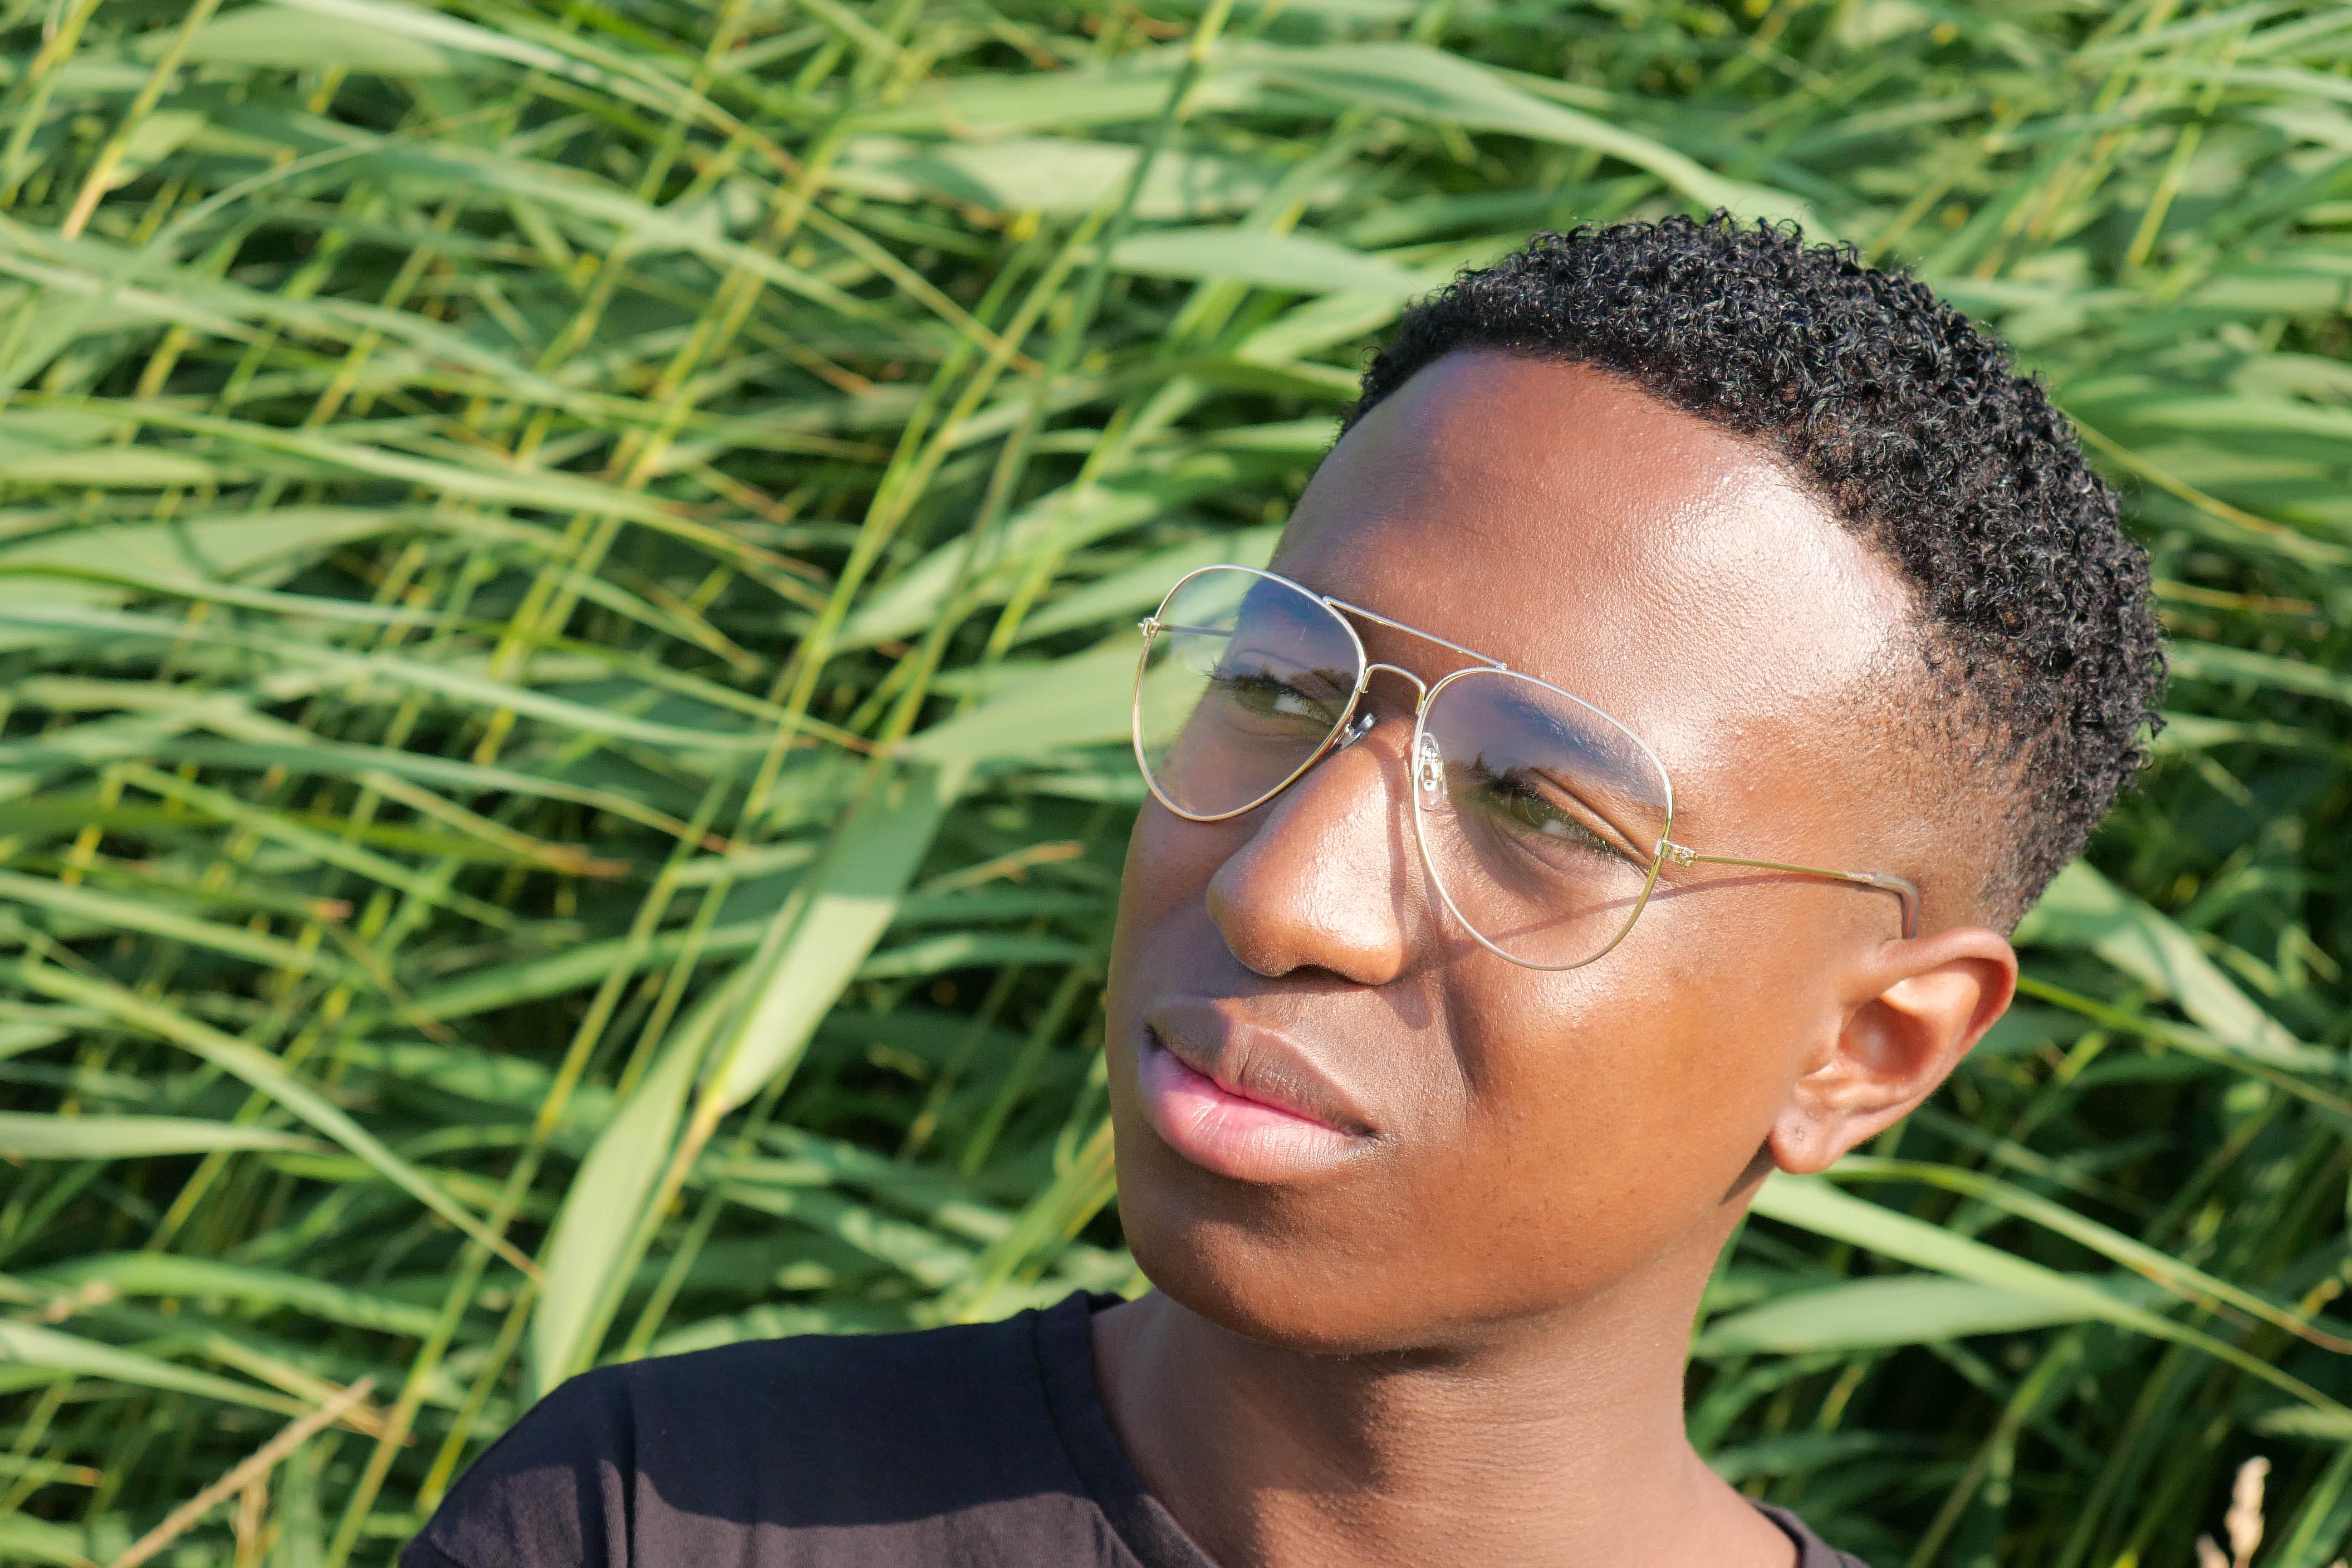
hair, face, eyewear, glasses, hairstyle, grass, forehead, head, chin, grass family, black hair, lip, smile, adaptation, plant, photography, buzz cut, vision care, ear